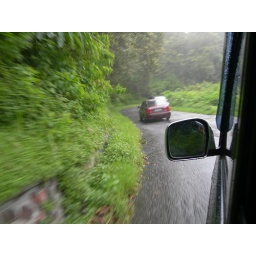
road in clouds